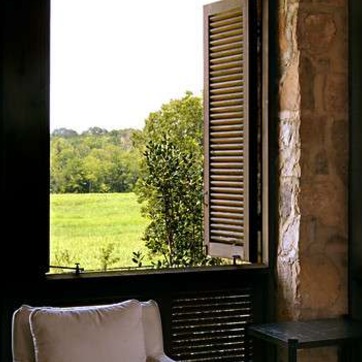
Material: foliage